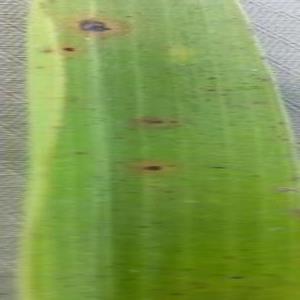
Disease: Brownspot